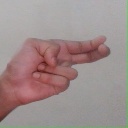
अक्षर: ह